Trilogy of Error

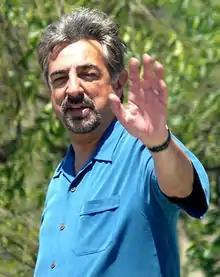
Joe Mantegna guest-stars in the episode as Fat Tony.

"Trilogy of Error" was written by Matt Selman and was directed by Mike B. Anderson as part of the twelfth season of "The Simpsons" (2000–2001). Selman was inspired by the 1999 comedy thriller film "Go". Before pitching it, he devised the whole plot in order to prove that it could be done. The episode was originally called "Go, Simpson Go" in an allusion to the 1998 German crime thriller film "Run Lola Run". Due to the non-linear structure of the episode, the writing staff found it difficult to write jokes for the episode, because "every thing would affect the story".